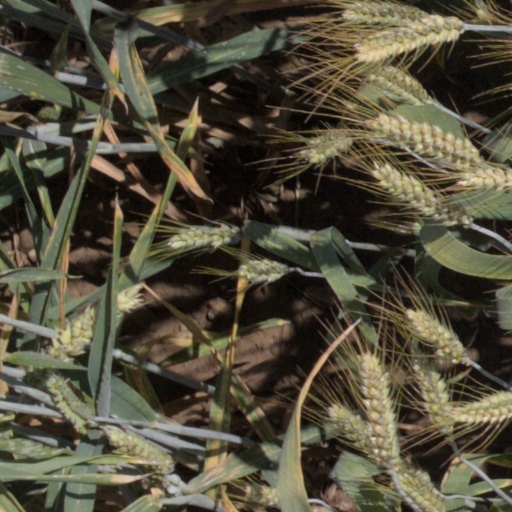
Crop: wheat